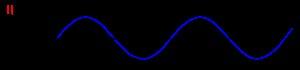
La fatigue désigne l'endommagement local d'une pièce sous l'effet d'efforts variables : forces appliquées, vibrations, rafales de vent, etc. Alors que la pièce est conçue pour résister à des efforts donnés, la variation de l'effort, même à des niveaux bien plus faibles que ceux pouvant provoquer sa rupture, peut à la longue provoquer sa rupture. Si une vis de diamètre 6 mm peut tenir un objet d'une tonne, elle va en revanche casser si on lui suspend un objet de 100 kg un million de fois de suite.